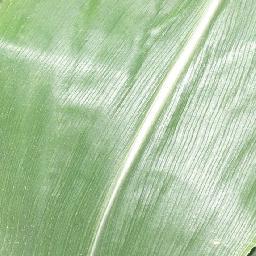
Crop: corn
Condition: (maize)_healthy